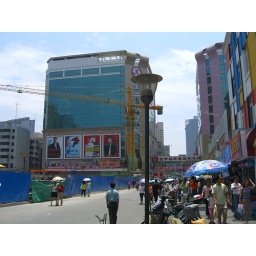
Chunxi Road, the main pedestrian walking street in Chengdu